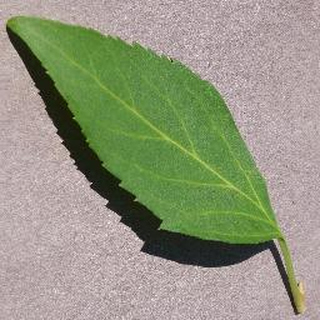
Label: healthy_cherry